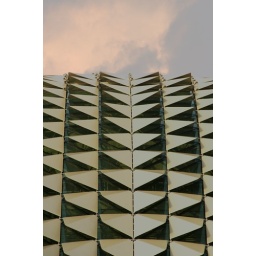
The building that houses the Theatres at the Bay and the theatre by Singapores Esplanade really has a great roof!